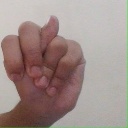
अक्षर: न